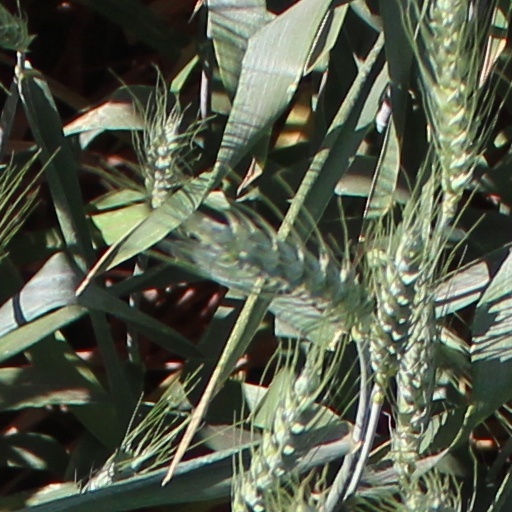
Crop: wheat